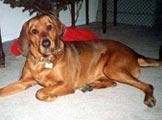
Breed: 207-n000045-redbone